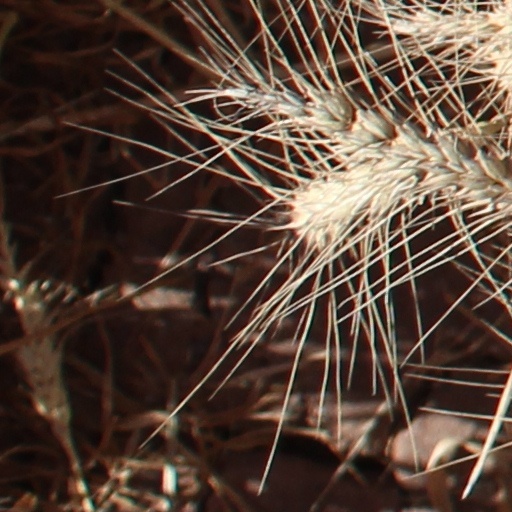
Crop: wheat